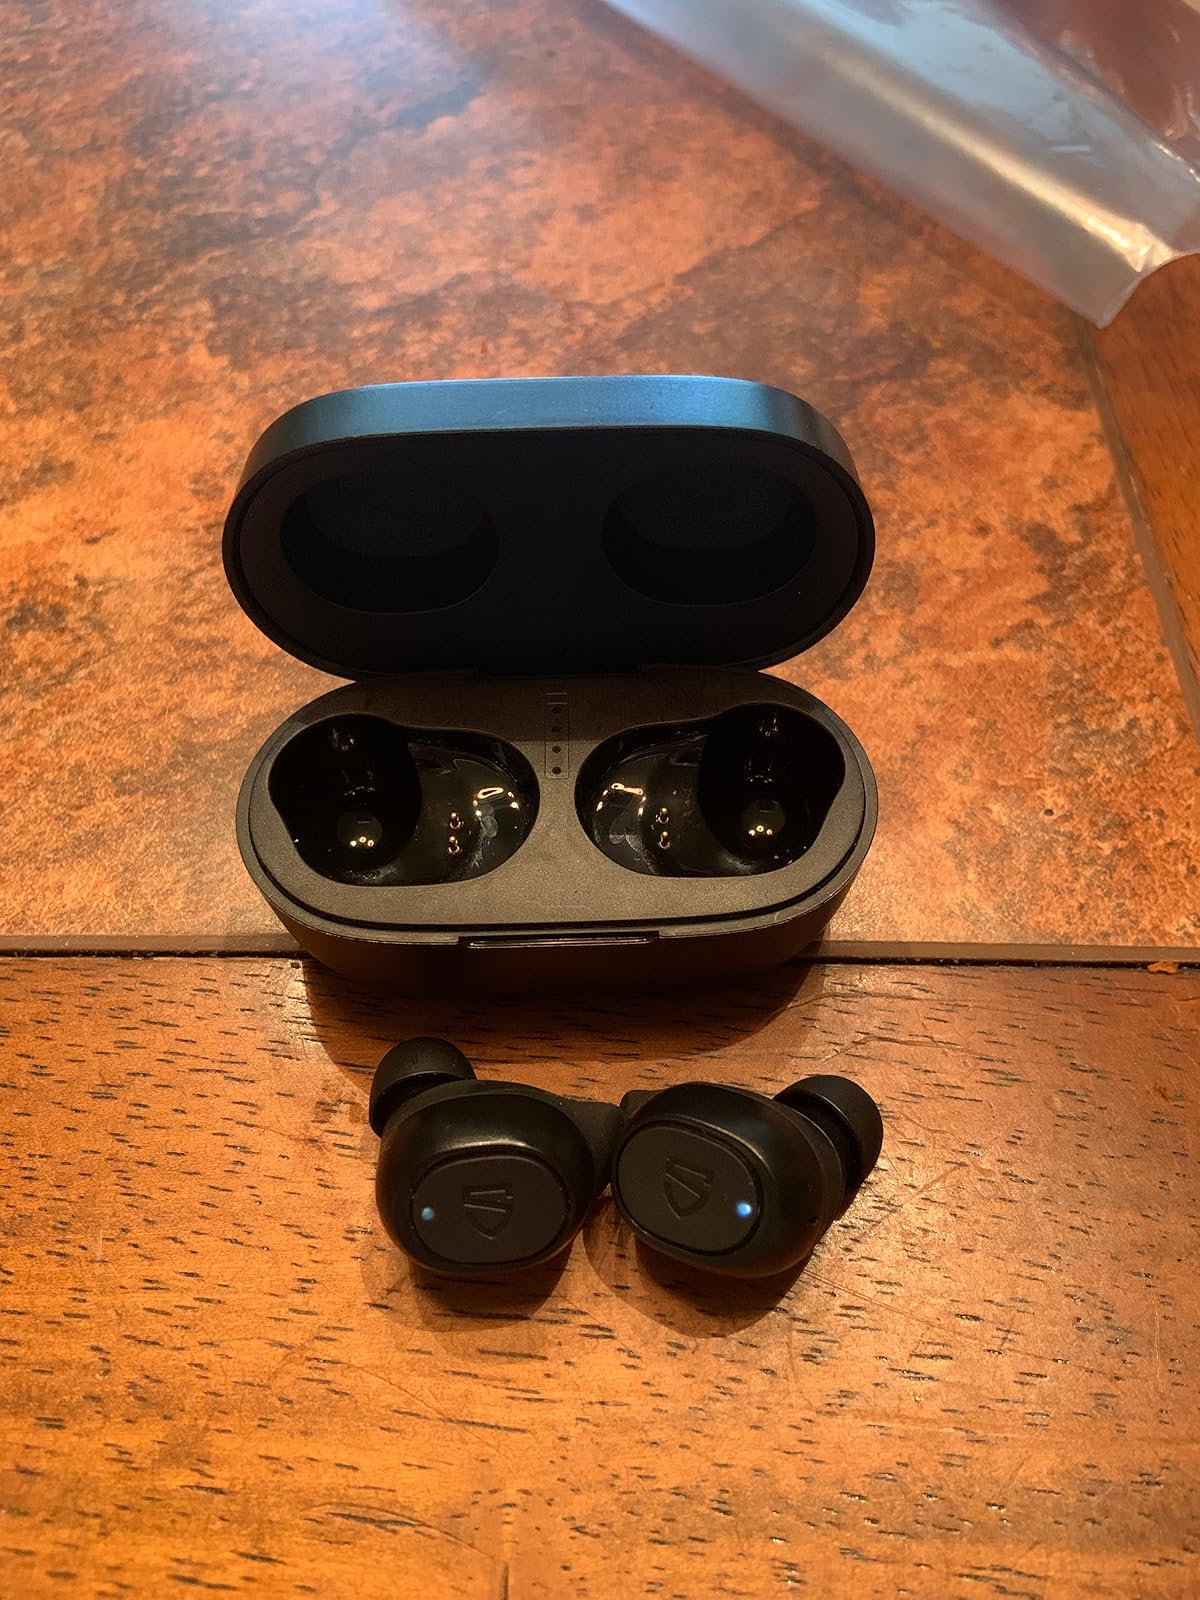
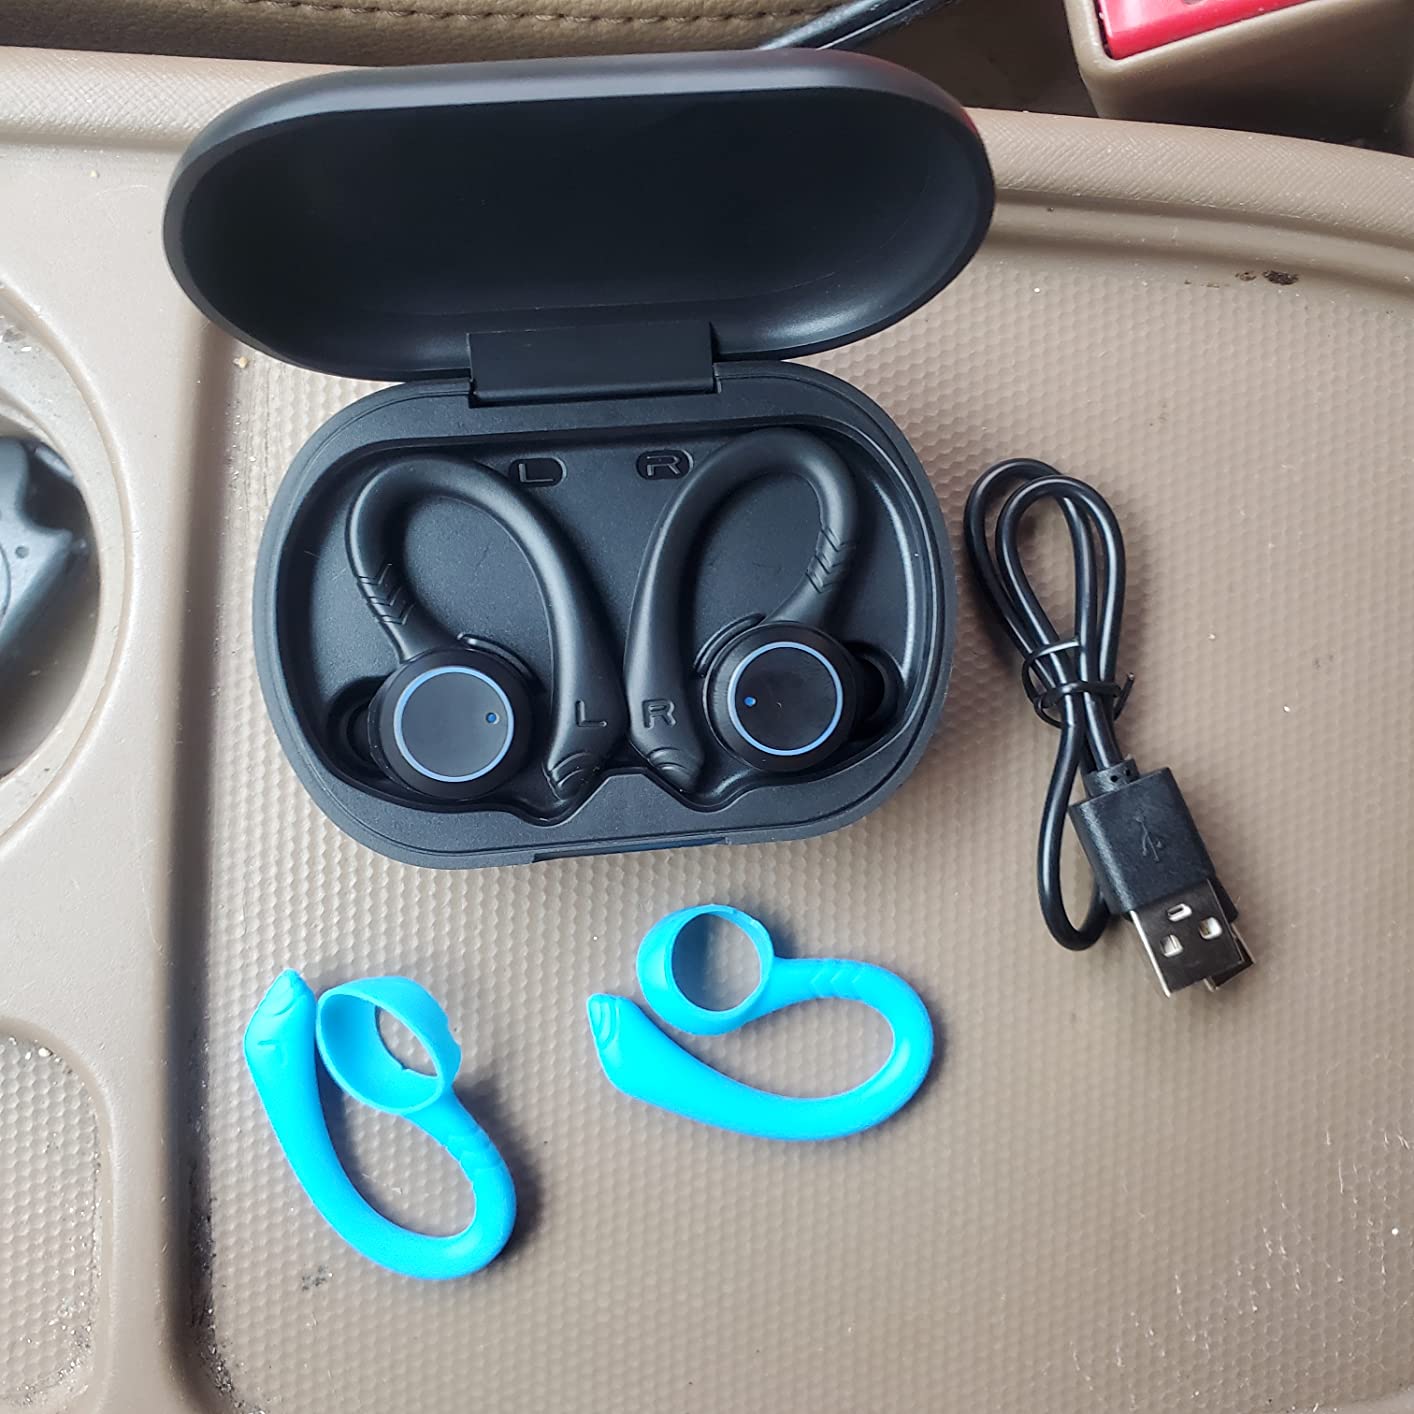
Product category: earbuds
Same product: no